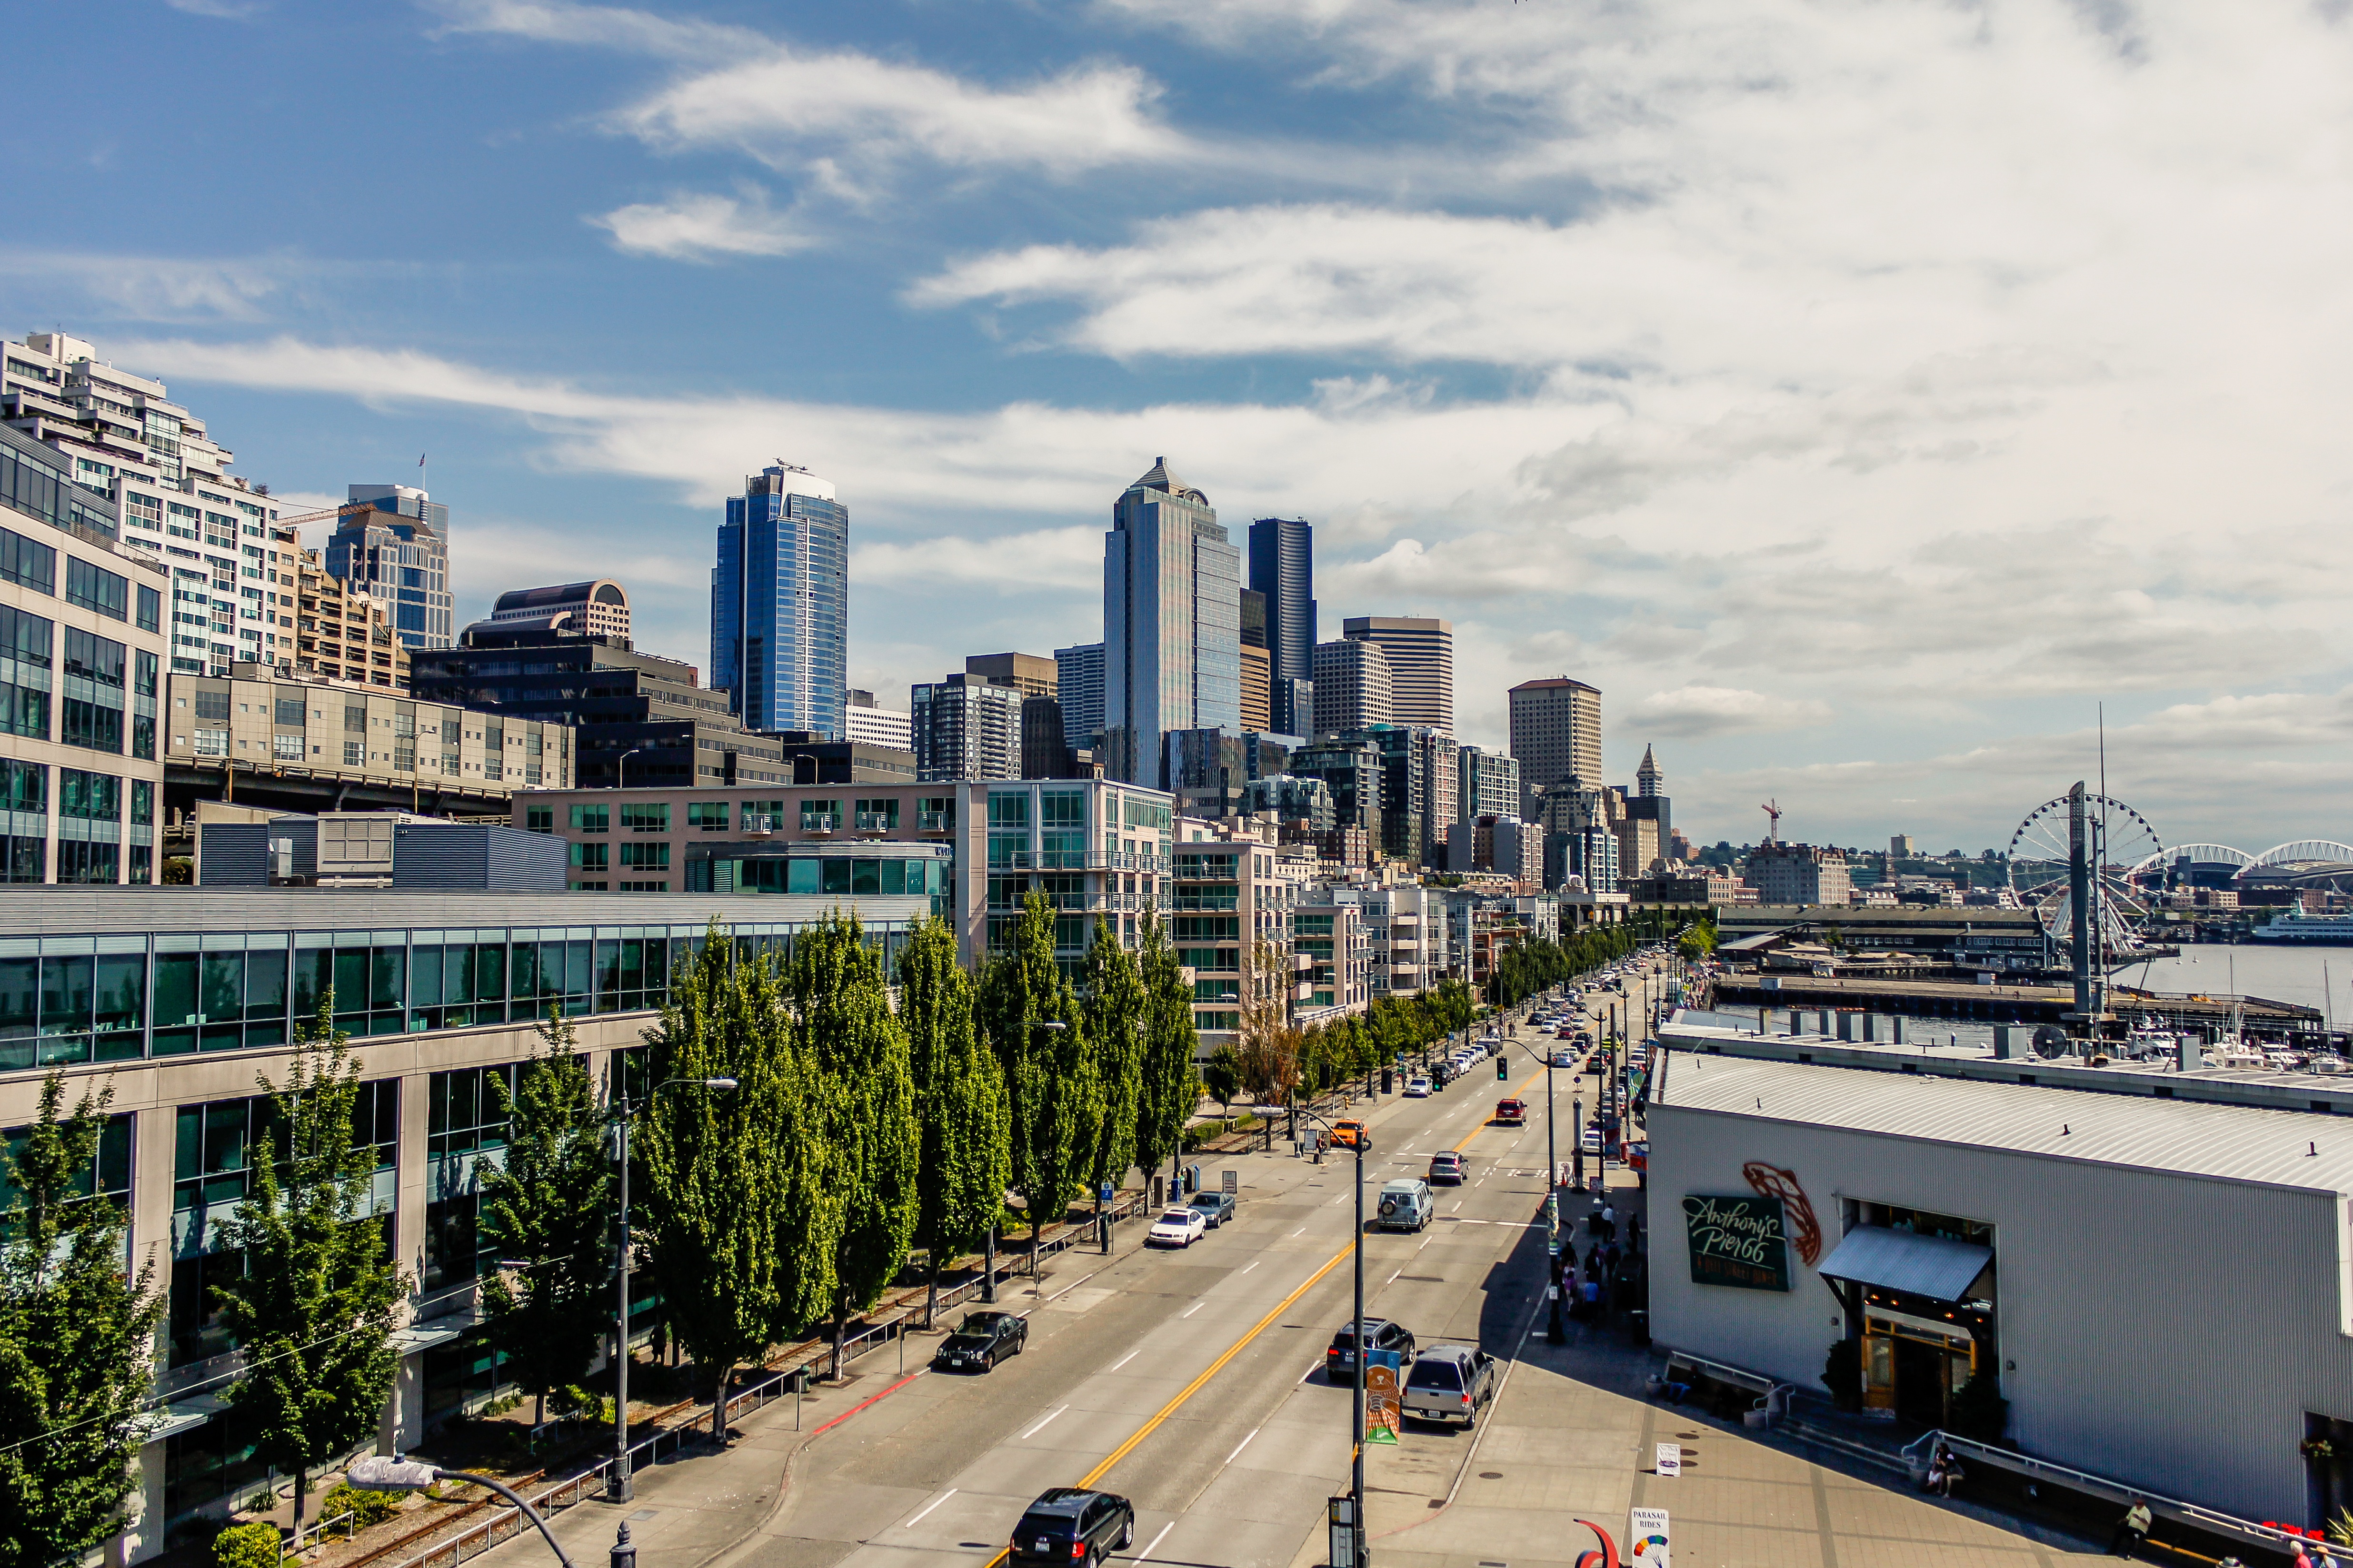
tree, architecture, skyline, car, building, city, skyscraper, cityscape, downtown, transport, landmark, tower block, public transport, metropolis, neighbourhood, urban area, residential area, human settlement, metropolitan area